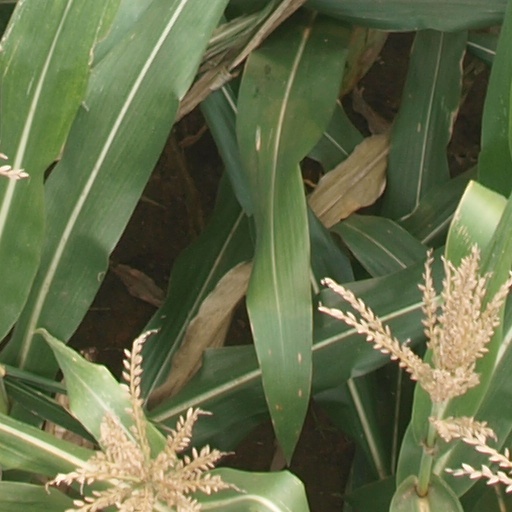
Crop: maize; corn